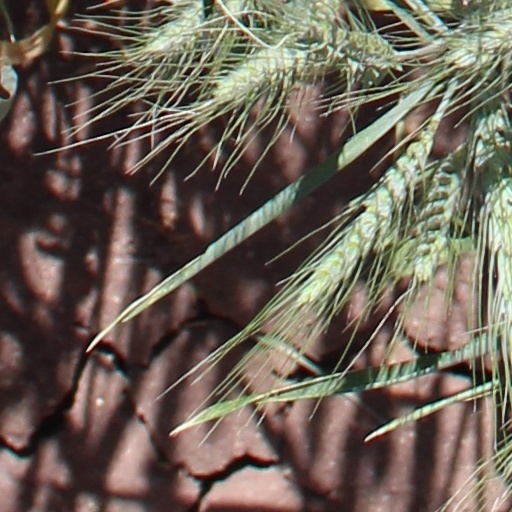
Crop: wheat